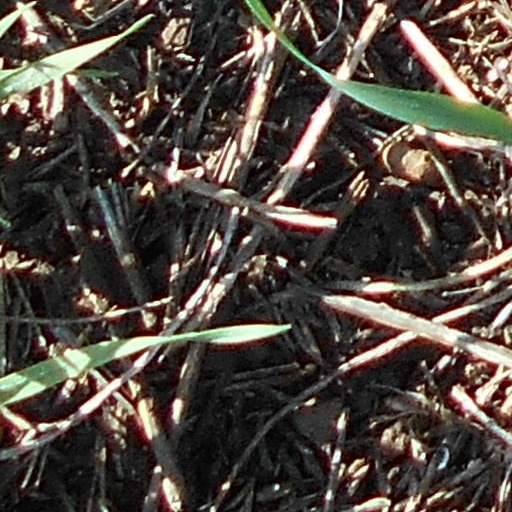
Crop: wheat